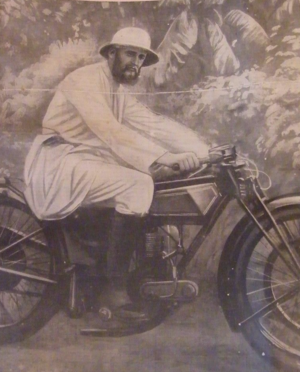
""Mgr Graffin part en tournée épiscopale"""
René Graffin, né le 6 mai 1899 au château des Touches, à Pontvallain dans la Sarthe, et mort le 16 avril 1967 à Chevilly, est un missionnaire et prélat français.